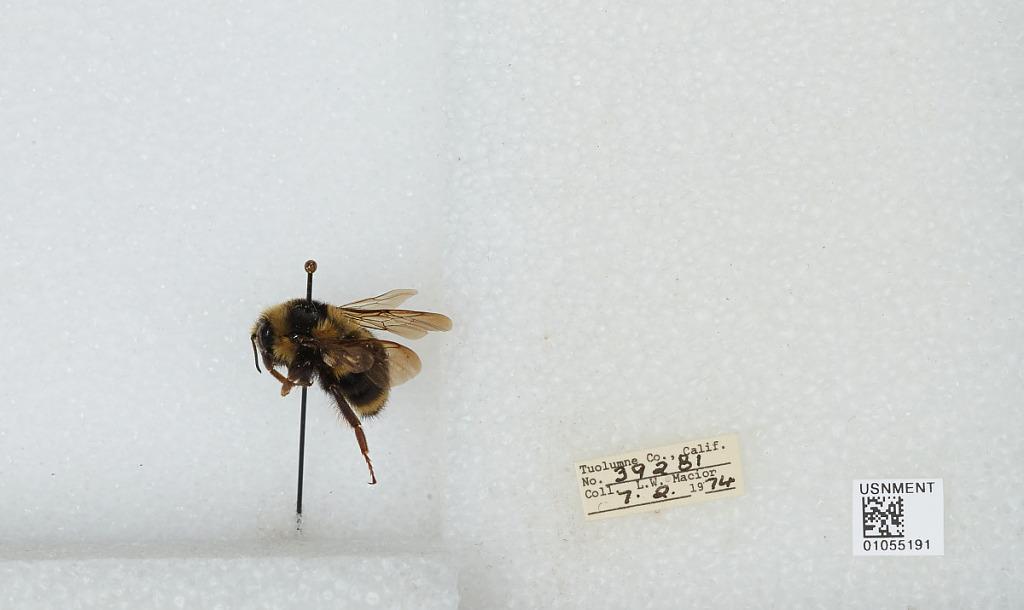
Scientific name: Bombus bifarius nearcticus
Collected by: L. Macior
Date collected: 1974-7-2
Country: United States
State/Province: California
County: Tuolumne
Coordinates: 38.02, -119.93